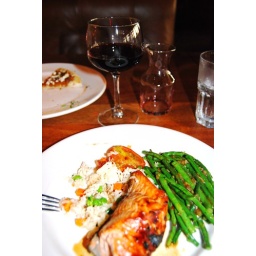
I'm not a fish person, but when in Rome ... this salmon was incredible.